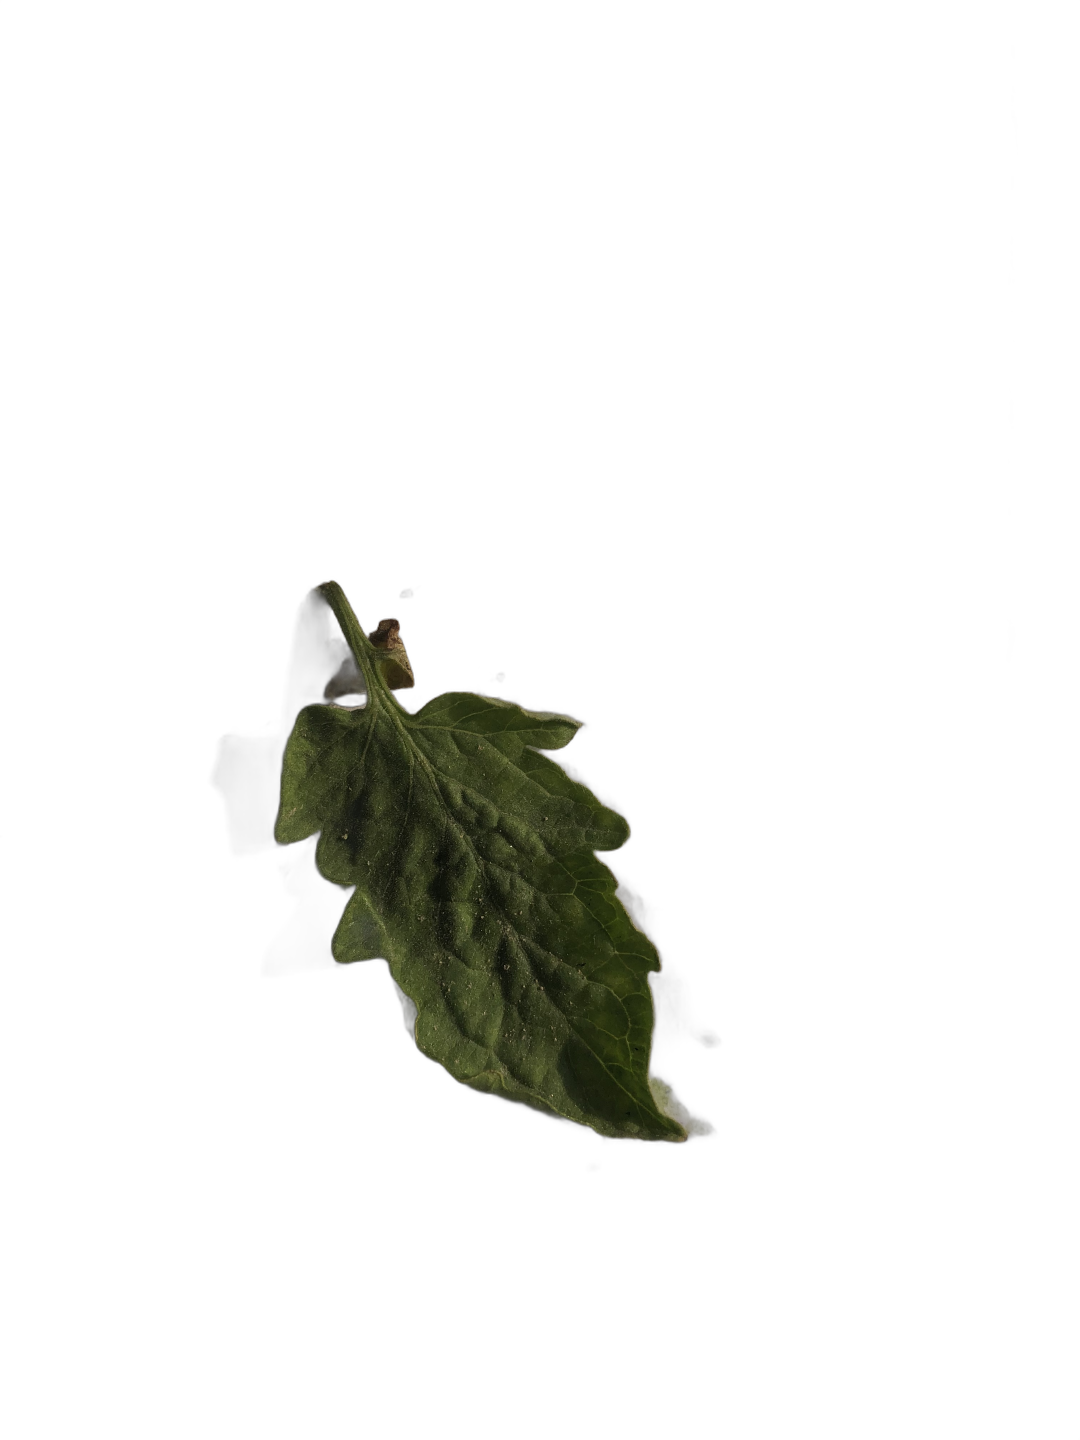
Crop: Tomato
Label: Mosaic